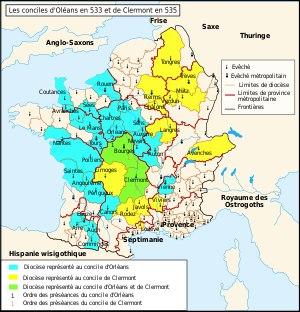
Ce premier concile de Clermont s'est déroulé à partir du 8 novembre 535 dans la ville auvergnate d'Arvernis, qui prendra au IXᵉ siècle le nom de Clermont et qu'on appelle aujourd'hui Clermont-Ferrand.
La page concile d'Orléans répertorie les conciles et synodes diocésains qui se tiennent dans la ville française d'Orléans au Moyen Âge et à l'Époque moderne.